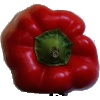
Label: Pepper Red 1